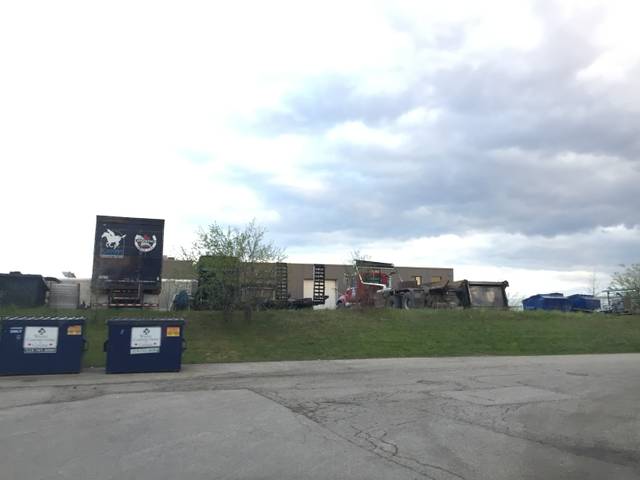
Region: Canada
Coordinates: 43.534, -80.304